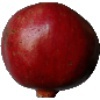
Label: pomegranate